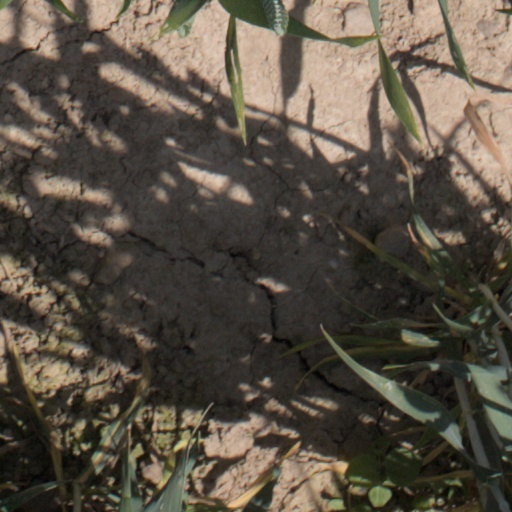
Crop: wheat